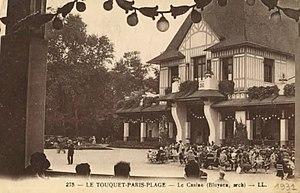
Le Touquet-Paris-Plage - cp - Le casino (Bluysen architecte) en 1931
Cet article liste les principaux architectes du Touquet-Paris-Plage appelés pour dessiner les plans des constructions réalisées lors des premiers lotissements de Paris-Plage puis du Touquet-Paris-Plage, commune française située dans le département du Pas-de-Calais en région Hauts-de-France.